Thousand Mile Tree

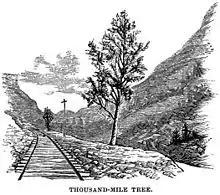
Griggs Engraving (1878)

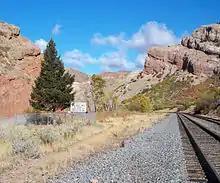
The UPRR's replacement Thousand Mile Tree (2011).

Thousand Mile Tree is a pine tree located in Weber Canyon near the community of Henefer, Utah along the Overland Route of the Union Pacific Railroad. In January 1869, graders of the railroad found a similar tree standing next to the line they were constructing, which by coincidence marked the western progress of exactly one thousand miles of road from Omaha, Nebraska/Council Bluffs, Iowa, the eastern terminus of the First transcontinental railroad.